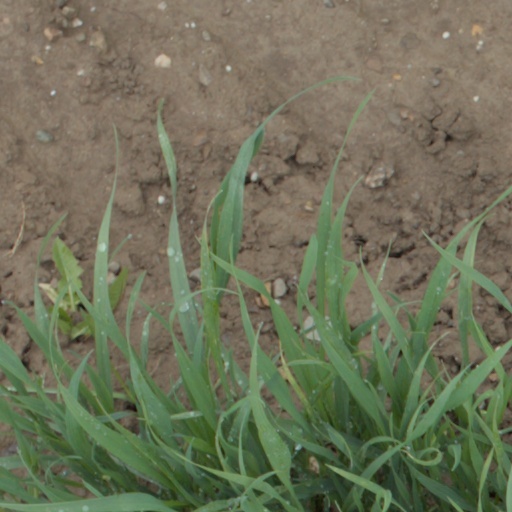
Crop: wheat